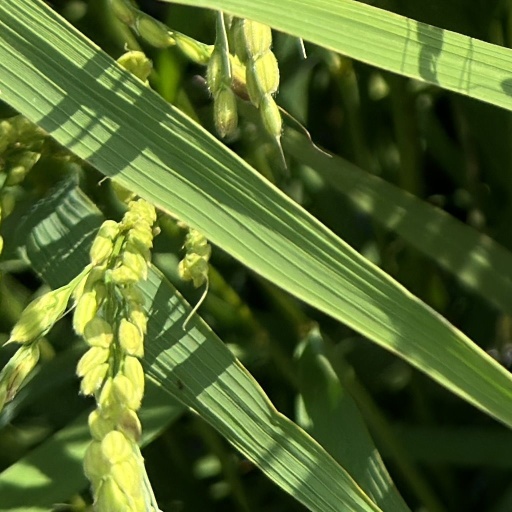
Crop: rice